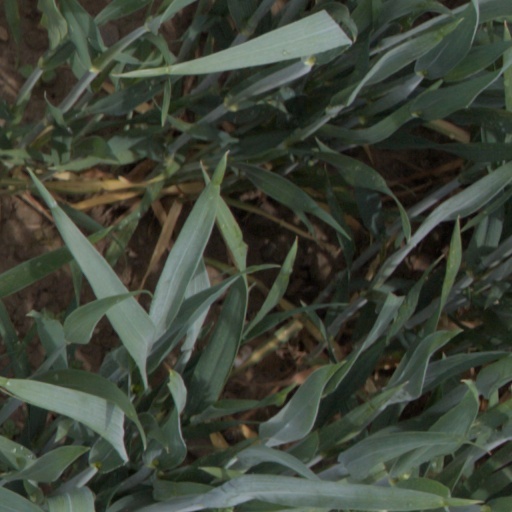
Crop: wheat